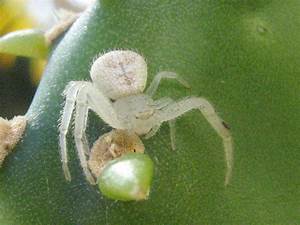
Label: spider